Great frigatebird

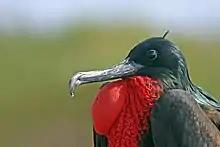
Male, showing feathers on gular sac

The great frigatebird measures in length and has a wingspan of . Male great frigatebirds are smaller than females, but the extent of the variation varies geographically. The male birds weigh while the heavier female birds weigh .